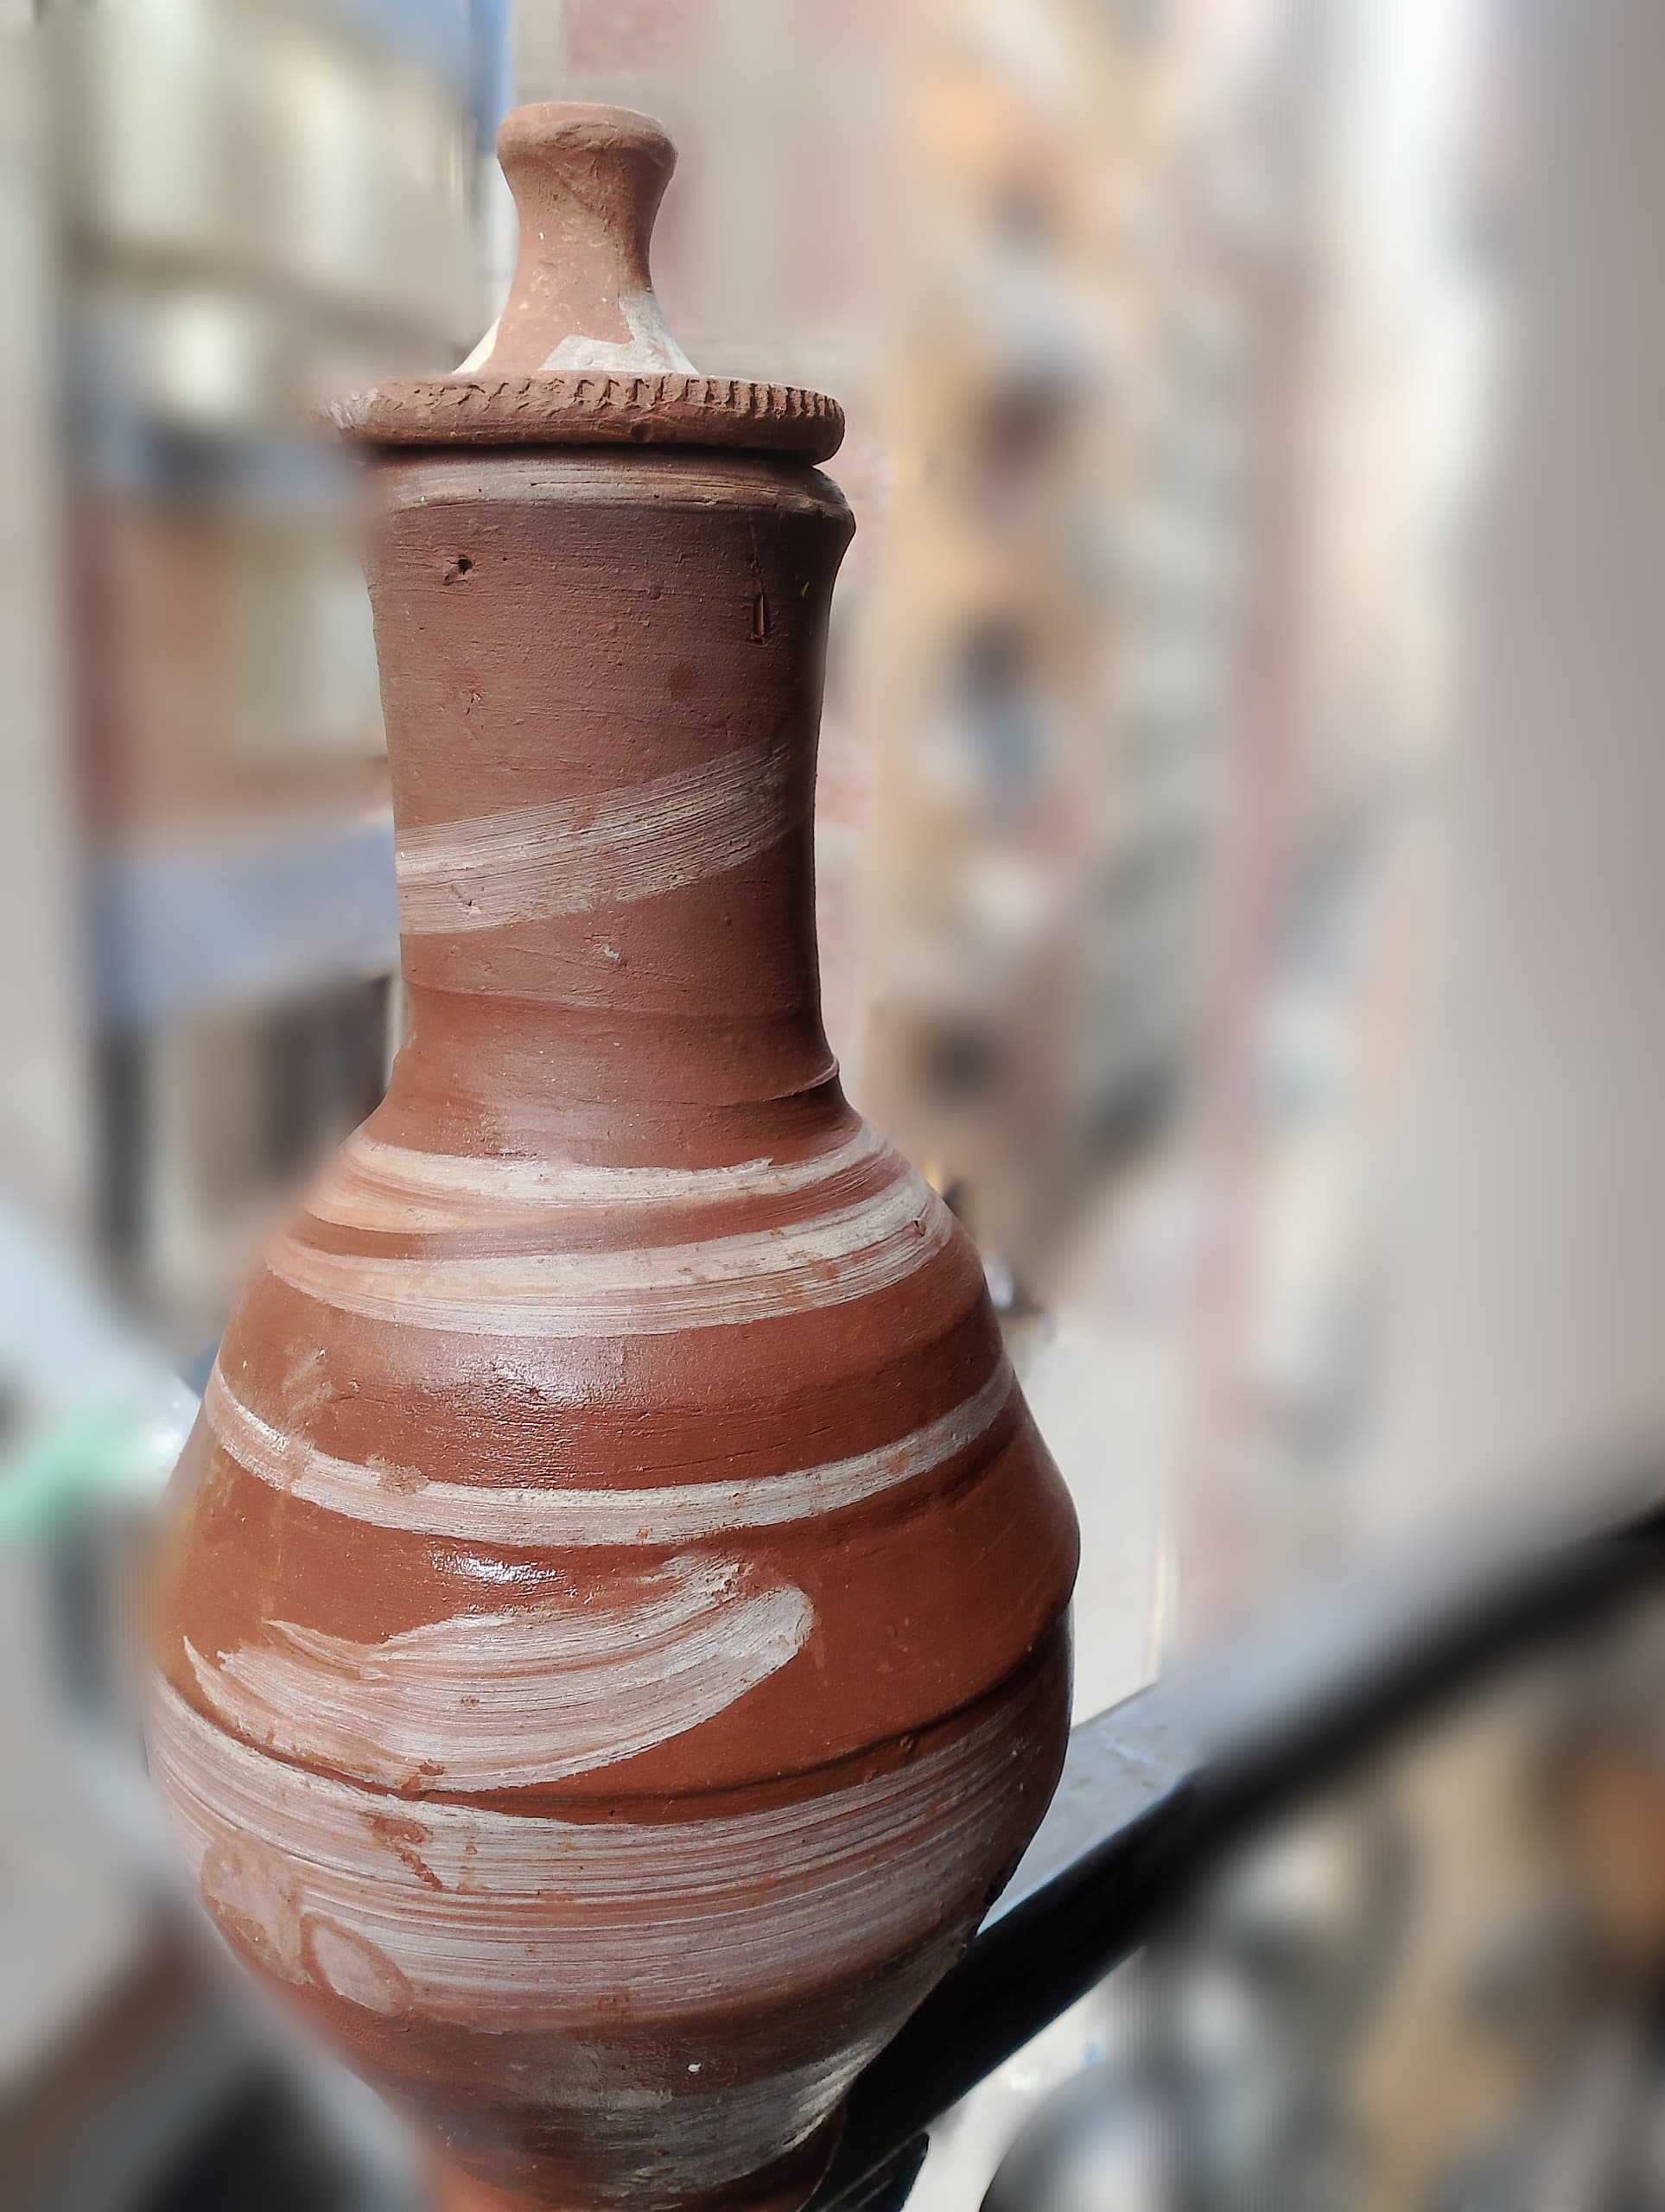
الوصف بالفصحى: إناء فخاري ذو غطاء
الوصف بالعامية السودانية: قُلة بي غطاها
التصنيف: Local Culture & Objects